Exploration of the Moon

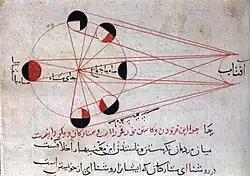
An illustration from al-Biruni's astronomical works that explains the different phases of the Moon, with respect to the position of the Sun

Persian astronomer Habash al-Hasib al-Marwazi conducted various observations at the Al-Shammisiyyah observatory in Baghdad between 825 and 835. Using these observations, he estimated the Moon's diameter as 3,037 km (equivalent to 1,519 km radius) and its distance from the Earth as . In the 11th century, the Islamic physicist Alhazen investigated moonlight through a number of experiments and observations, concluding it was a combination of the Moon's own light and the Moon's ability to absorb and emit sunlight.